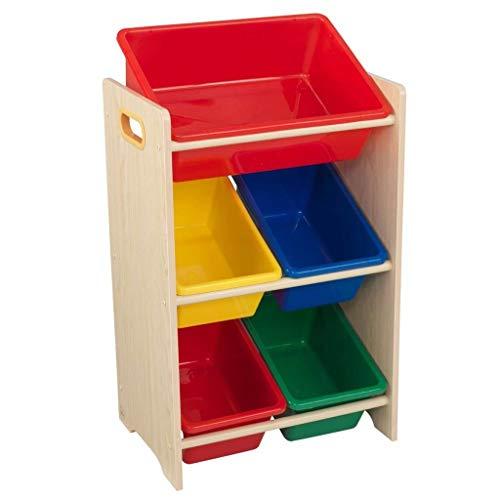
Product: KidKraft Storage Bin, Natural
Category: Home & Kitchen | Furniture | Kids' Furniture | Bookcases, Cabinets & Shelves
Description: Five separate bins for toys, shoes, and games.
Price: $47.99
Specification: ProductDimensions:16.9x11.8x28.4inches|ItemWeight:13pounds|ShippingWeight:13.54pounds(Viewshippingratesandpolicies)|ASIN:B01EGW403K|Itemmodelnumber:15472|Manufacturerrecommendedage:36months-8years